Erfurt–Leipzig/Halle high-speed railway

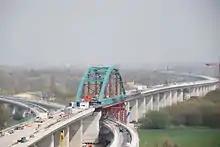
Branch of the routes to Halle (below) and Leipzig (above) on the Saale-Elster Viaduct

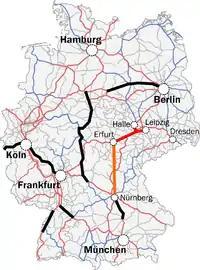
Location of the new line (red) in the existing network

The Saale-Elster Viaduct crosses the floodplains of the Saale and White Elster over a length of , starting in Schkopau. The building of the longest bridge in Germany through several protected areas was particularly complex due to the Habitats Directive (Council Directive 92/43/EEC), a bird sanctuary and a drinking water protection zone grade III, which together required numerous applications of administrative law. Another special feature of the infrastructure is the grade-separated junction with the link to Halle (Saale) via a long viaduct, with a viaduct for the track towards Halle passing under the main viaduct. The branch connects with the existing Halle–Bebra railway at Ammendorf/Beesen. Halle (Saale) Hauptbahnhof is connected to the new line over a link with a total length of .